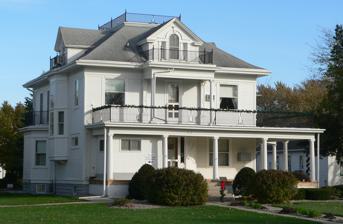
Building: E.C. Houston House
Country: United States of America
Year built: 1904
United States historic place E. C. Houston House U.S. National Register of Historic Places The house in 2010 Show map of Nebraska Show map of the United States Location 319 North Thirteenth Street, Tekamah, Nebraska Coordinates 41°46′53″N 96°13′14″W / 41.78139°N 96.22056°W / 41.78139; -96.22056 ( E. C. Houston House ) Area less than one acre Built 1904 ( 1904 ) Built by Joseph Wixer Architectural style Classical Revival NRHP reference No. 86000338 Added to NRHP March 13, 1986 The E.C. Houston House is a historic two-story house in Tekamah, Nebraska . It was built by Joseph Wixer in 1904-1905 for E. C. Houston, and designed in the Classical Revival style. Since 1985, it has housed the Burt County Museum. It has been listed on the National Register of Historic Places since March 13, 1986. References